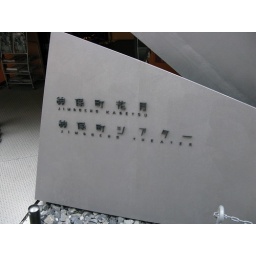
The sign for the building in the previous two images.